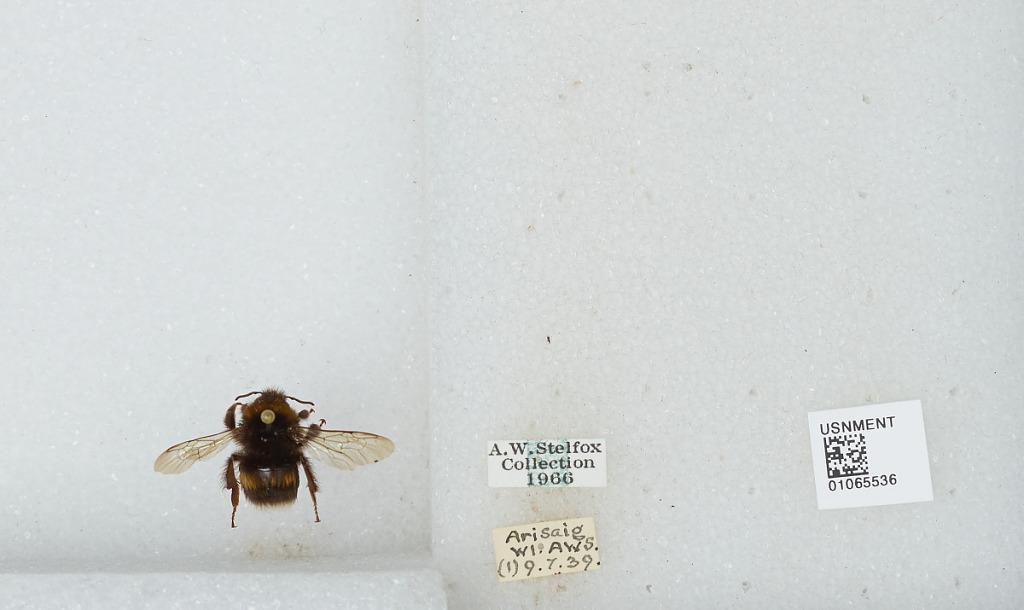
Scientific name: Bombus sp.
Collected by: A. Stelfox
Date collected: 1939-7-9
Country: United Kingdom
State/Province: Scotland
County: Highland
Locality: Arisaig
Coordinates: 56.9101, -5.8428